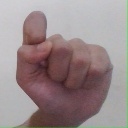
अक्षर: घ